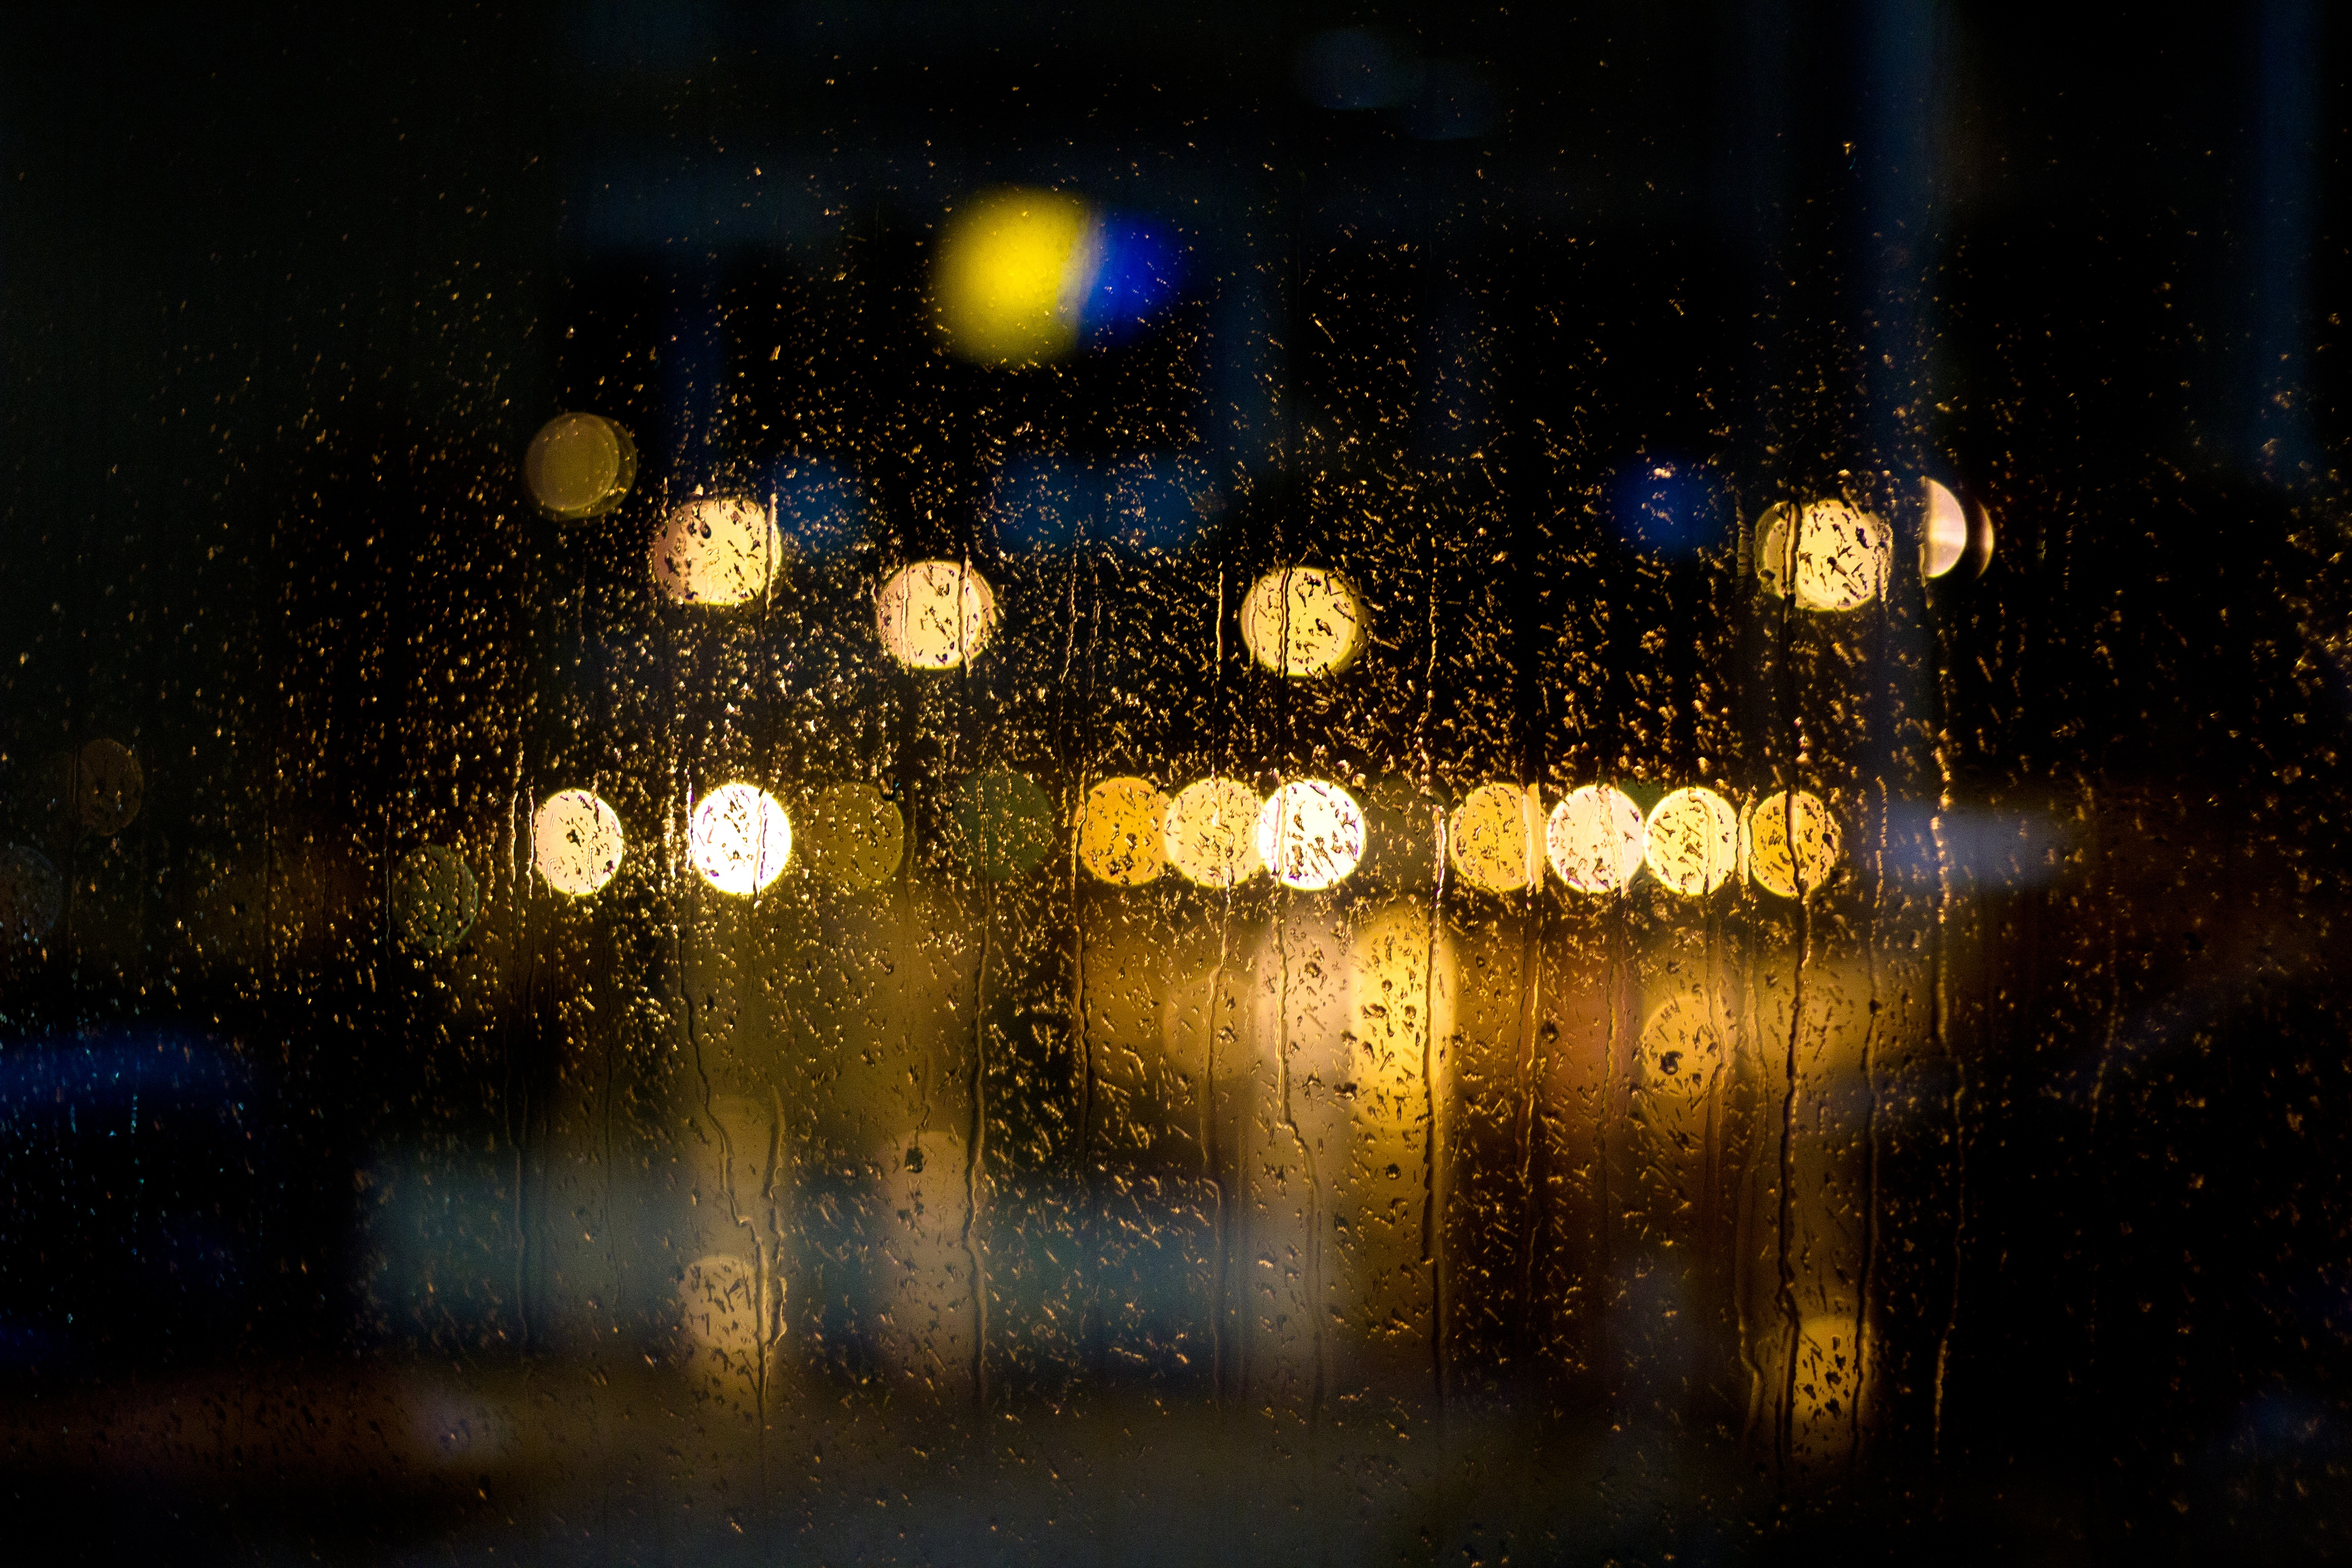
light, night, sunlight, reflection, space, weather, darkness, outer space, computer wallpaper